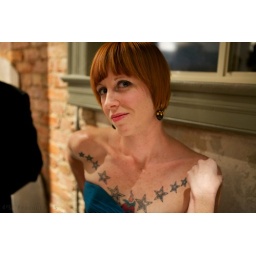
stars in blue dress